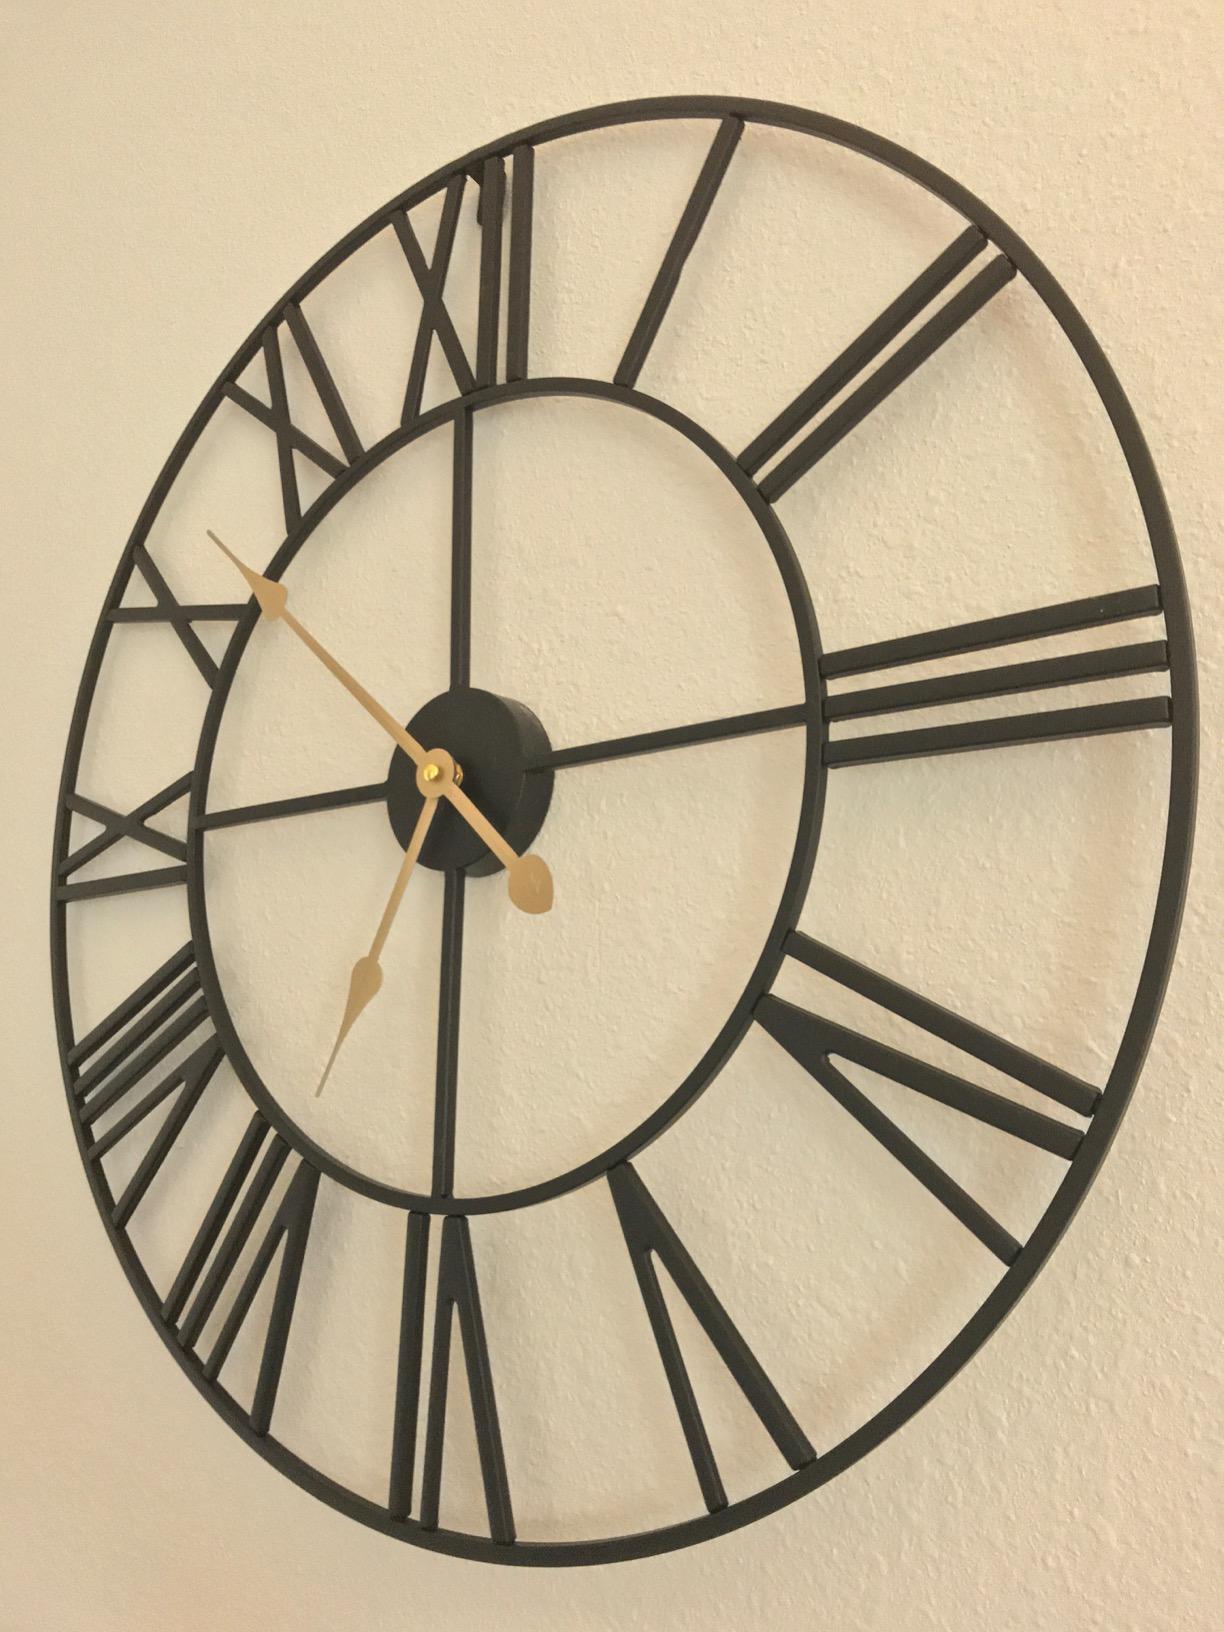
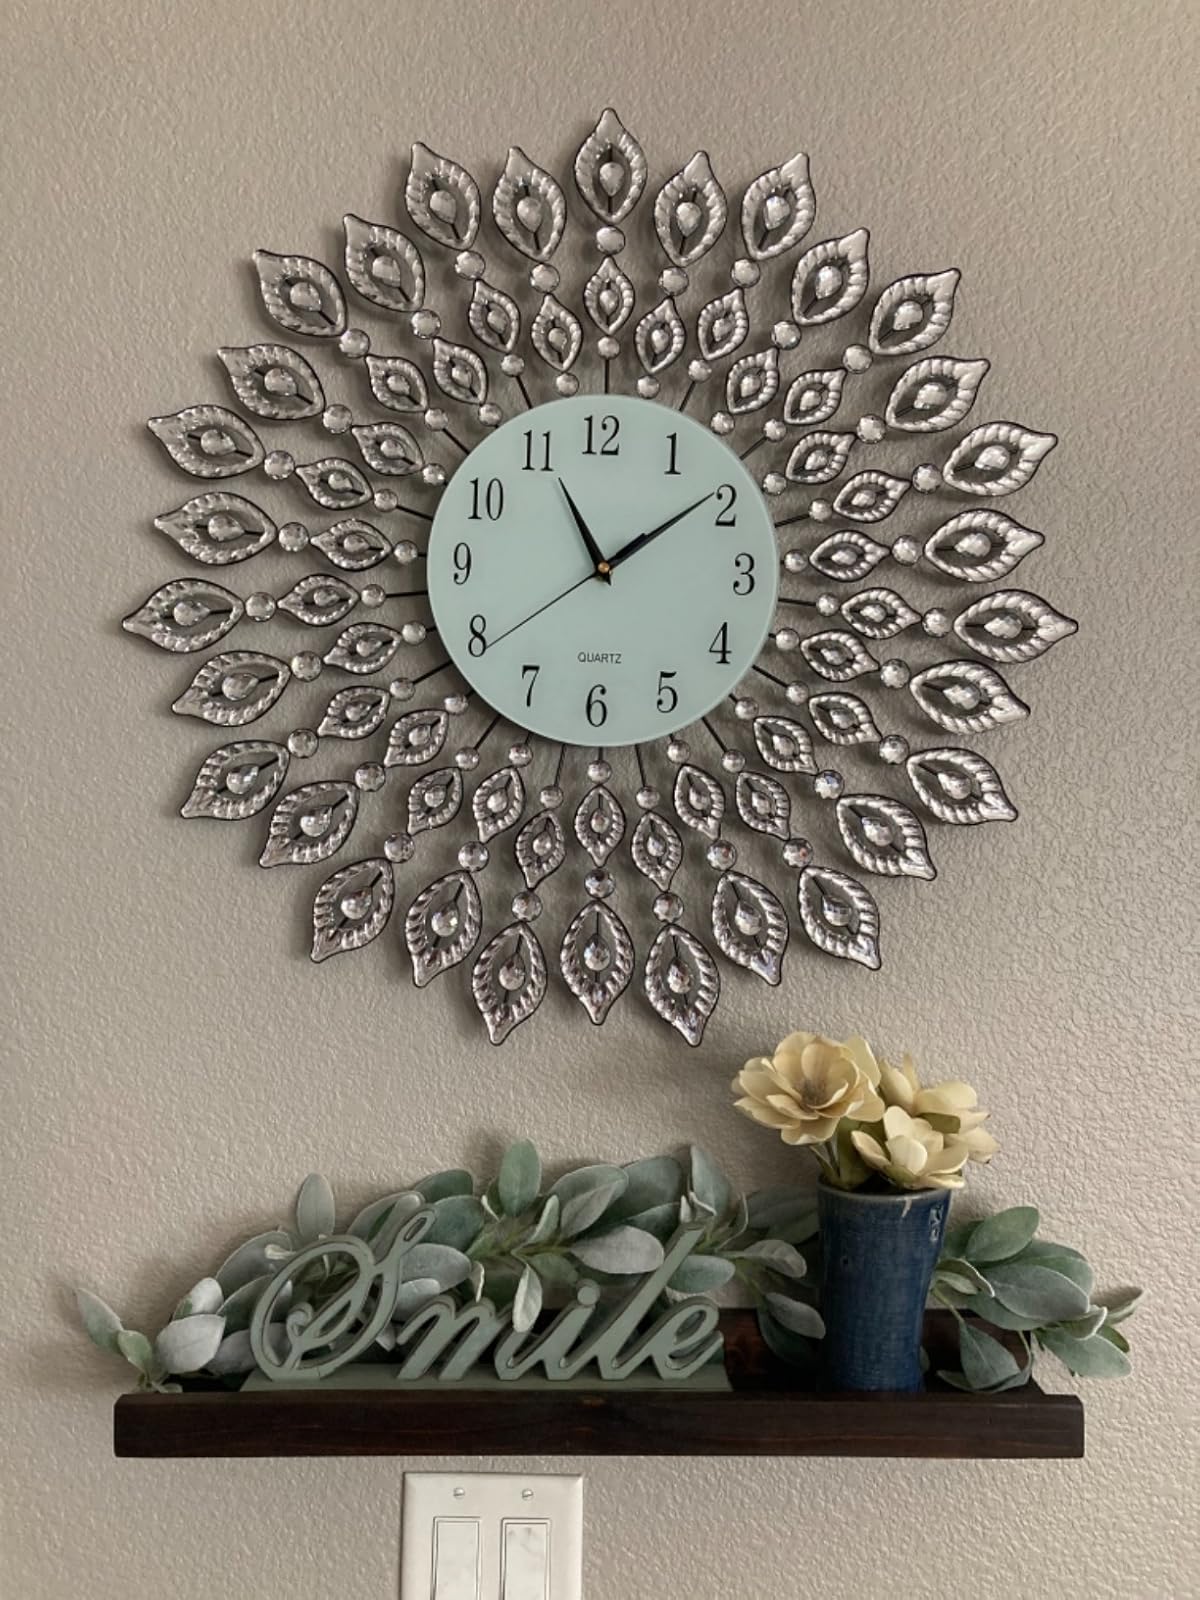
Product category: clock
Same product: no